Parcel locker

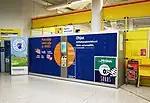
Posti's parcel automate in Jyväskylä, Finland

A customer orders a parcel from Amazon and has it delivered to a Locker location. Amazon's preferred carriers deliver to the locker, and the customer receives a digital pick-up code via email or text messaging. Once the unique pick-up code is entered into the locker's touch screen, the assigned door opens for package retrieval. Amazon customers have three days to collect their packages once they receive their pick-up code.